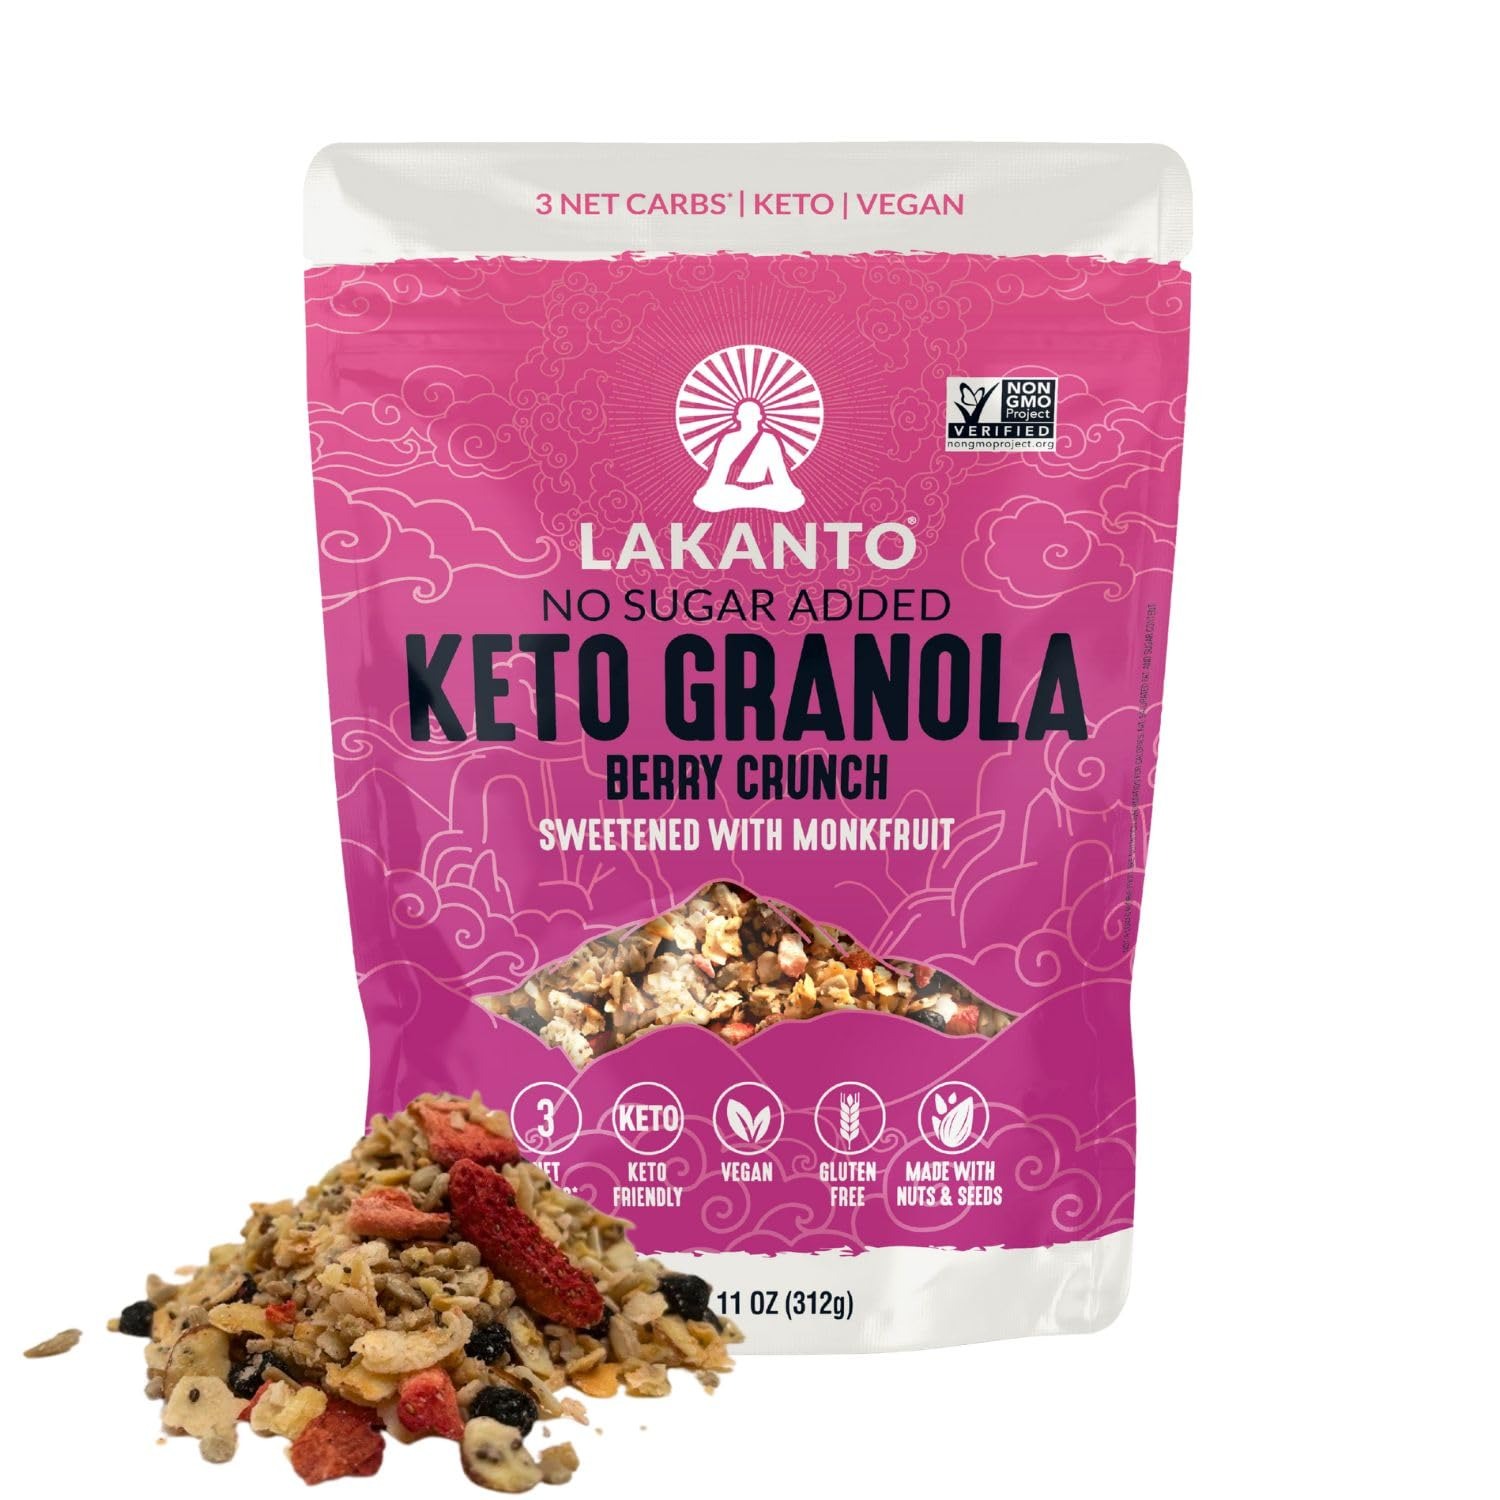
Item Name: Lakanto Berry Crunch Granola - Delicious Snack, Quick Breakfast Cereal, Keto Friendly, Monk Fruit Sweetener, No Sugar Added, Vegan, Gluten Free, Grain Free, 3g Net Carbs (11 oz)
Bullet Point 1: It's Crunch Time: We've made our Granola perfect for on the go mornings and rushed mid day snacking. Use to top parfaits and other foods that need a little added crunch. Contains 3g net carbs, is grain free, gluten free, sugar free, keto friendly and always sweetened with a touch of monk fruit.
Bullet Point 2: Lifestyle Friendly and Say Goodbye to Ordinary Granola: With the perfect crunch in every bite, our Cinnamon Almond Granola breakfast cereal will keep you happy and healthy without compromising on taste. Our Berry Crunch Sugar Free Granola, works with ketogenic, low-sugar, and all-natural diets.
Bullet Point 3: Kid and Mom Approved: Your perfect snack has arrived. Lakanto makes the finest crunchy granola keto breakfast cereals around. No grains, no gluten, and no added sugar. Just perfectly toasted ingredients with a touch of sweetness from our Classic Monkfruit Sweetener. You may need to buy 2 bags: 1 for yourself and 1 for the family.
Bullet Point 4: 300X Sweeter Than Sugar: Lakanto Berry Crunch Granola is sweetened with monk fruit, a natural sweetener that tastes amazing without the negative effects of sugar. Other ingredients include a crunchy mix of coconut, sunflower seeds, almonds, chia seeds, cinnamon, and a hint of sea salt.
Bullet Point 5: Lakanto's Mission Statement: At Lakanto, our mission is to Bring Chi to Life by inspiring people to reach their highest potential in health and wellness by creating products that are innovative, delicious, natural, and nutritious. Try some of our tasty products today!
Product Description: Your perfect breakfast has arrived. Lakanto’s cinnamon almond granola doesn’t just taste delicious, it has fewer carbs than the leading granola and it’s also keto friendly. No grains, no gluten, and no added sugar. Just perfectly toasted ingredients with a touch of sweetness from our Classic Monkfruit Sweetener. Enjoy it with yogurt or milk in the morning or eat it by the handful whenever you need a snack. Lakanto Monk Fruit Sweetener is the only zero calorie, zero glycemic sweetener that is just like sugar. Over a thousand years ago - In the remote mountain highlands of Asia, a group of Buddhist monks called the Louhan achieved enlightenment and ascension through meditation and pure living. The monks discovered a rare superfood prized for its sweetness and its ability to raise chi, or life energy. This sacred fruit was named monk fruit and was used for centuries to increase chi and well being, earning it the nickname "The Immortals' Fruit." We still harvest monk fruit for Lakanto in the same pristine area according to traditional and environmental methods. #DiscoverYourChi Lakanto's mission is to bring chi to life by inspiring people to reach their highest potential in health and wellness and by creating products that are innovative, delicious, natural, nutritious, and sugar-free or no sugar added. Try our delicious products today! For news, stories, recipes, and inspiration visit our website.
Value: 11.0
Unit: Ounce

Price: 12.98